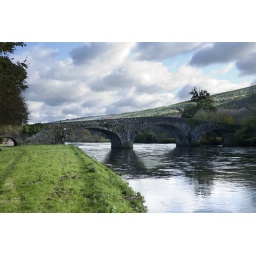
A stone bridge in Kilsheelan, Ireland.